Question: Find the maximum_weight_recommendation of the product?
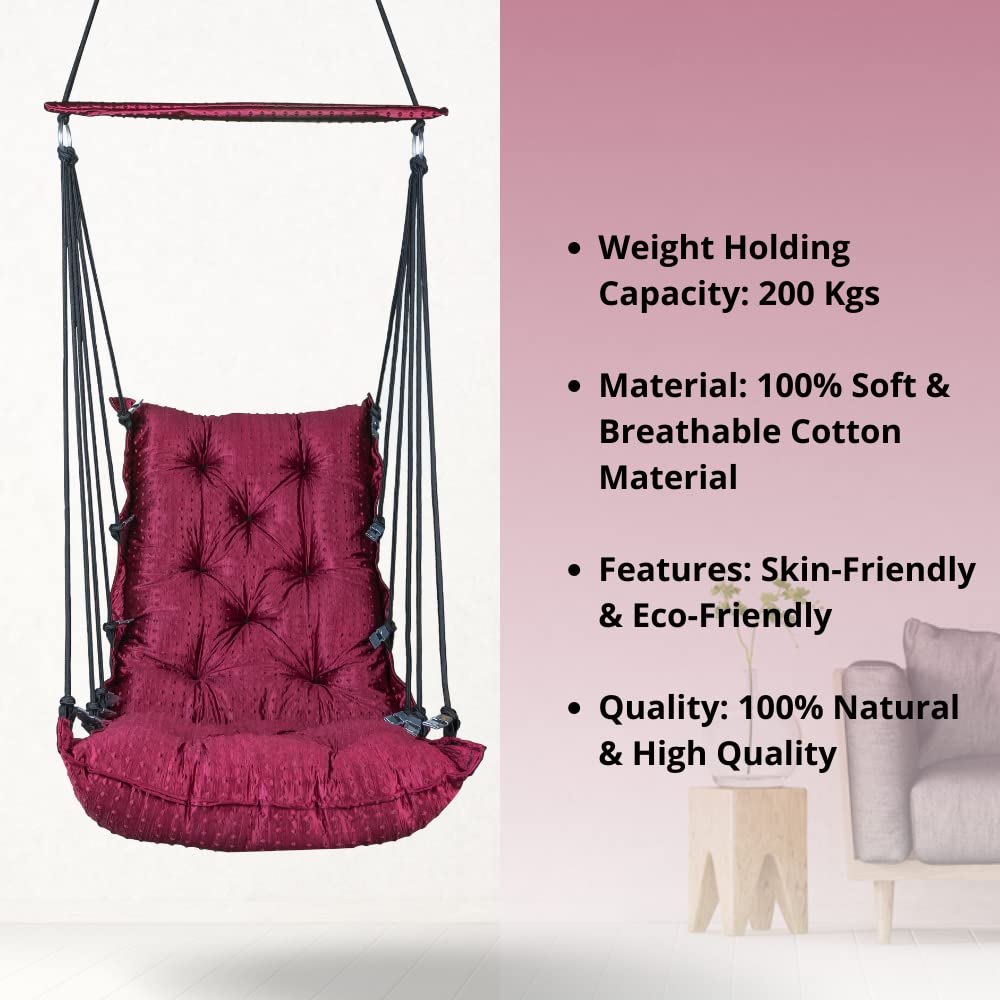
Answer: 200 kilogram